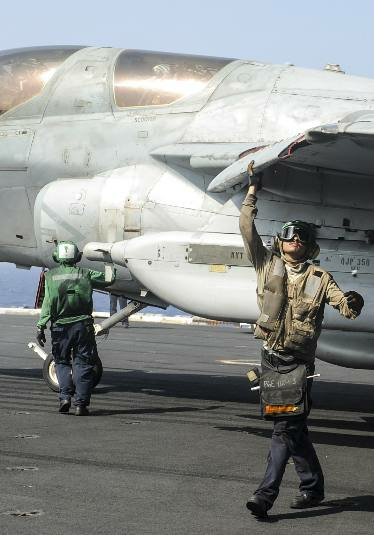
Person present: Yes